C16orf95

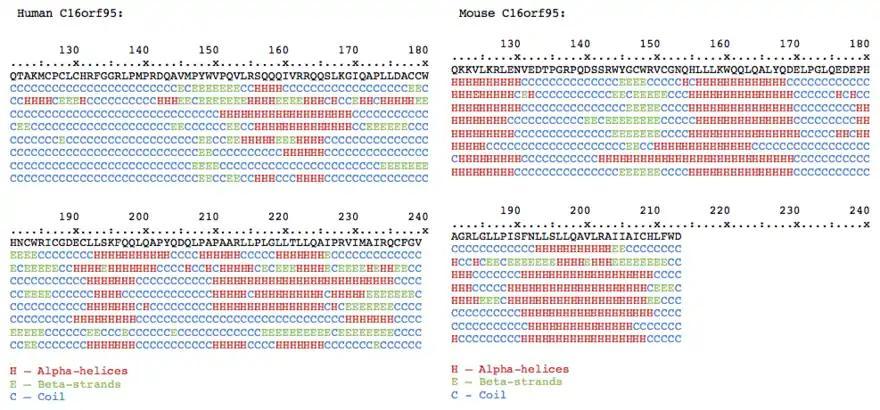
PELE compiles secondary structure predictions from multiple programs based on the amino acid sequence. Predictions for the C-termini of the human and mouse proteins are shown. There is cross-program consensus that C16orf95 has alpha-helices in its C-terminal tail. This is seen in both the human and mouse proteins.

The tools available at ExPASy were used to predict post-translational modification sites on C16orf95. The following modifications are predicted: palmitoylation, phosphorylation, and O-linked glycosylation. Bolded residues in the table indicate sites that are conserved in more than one species.